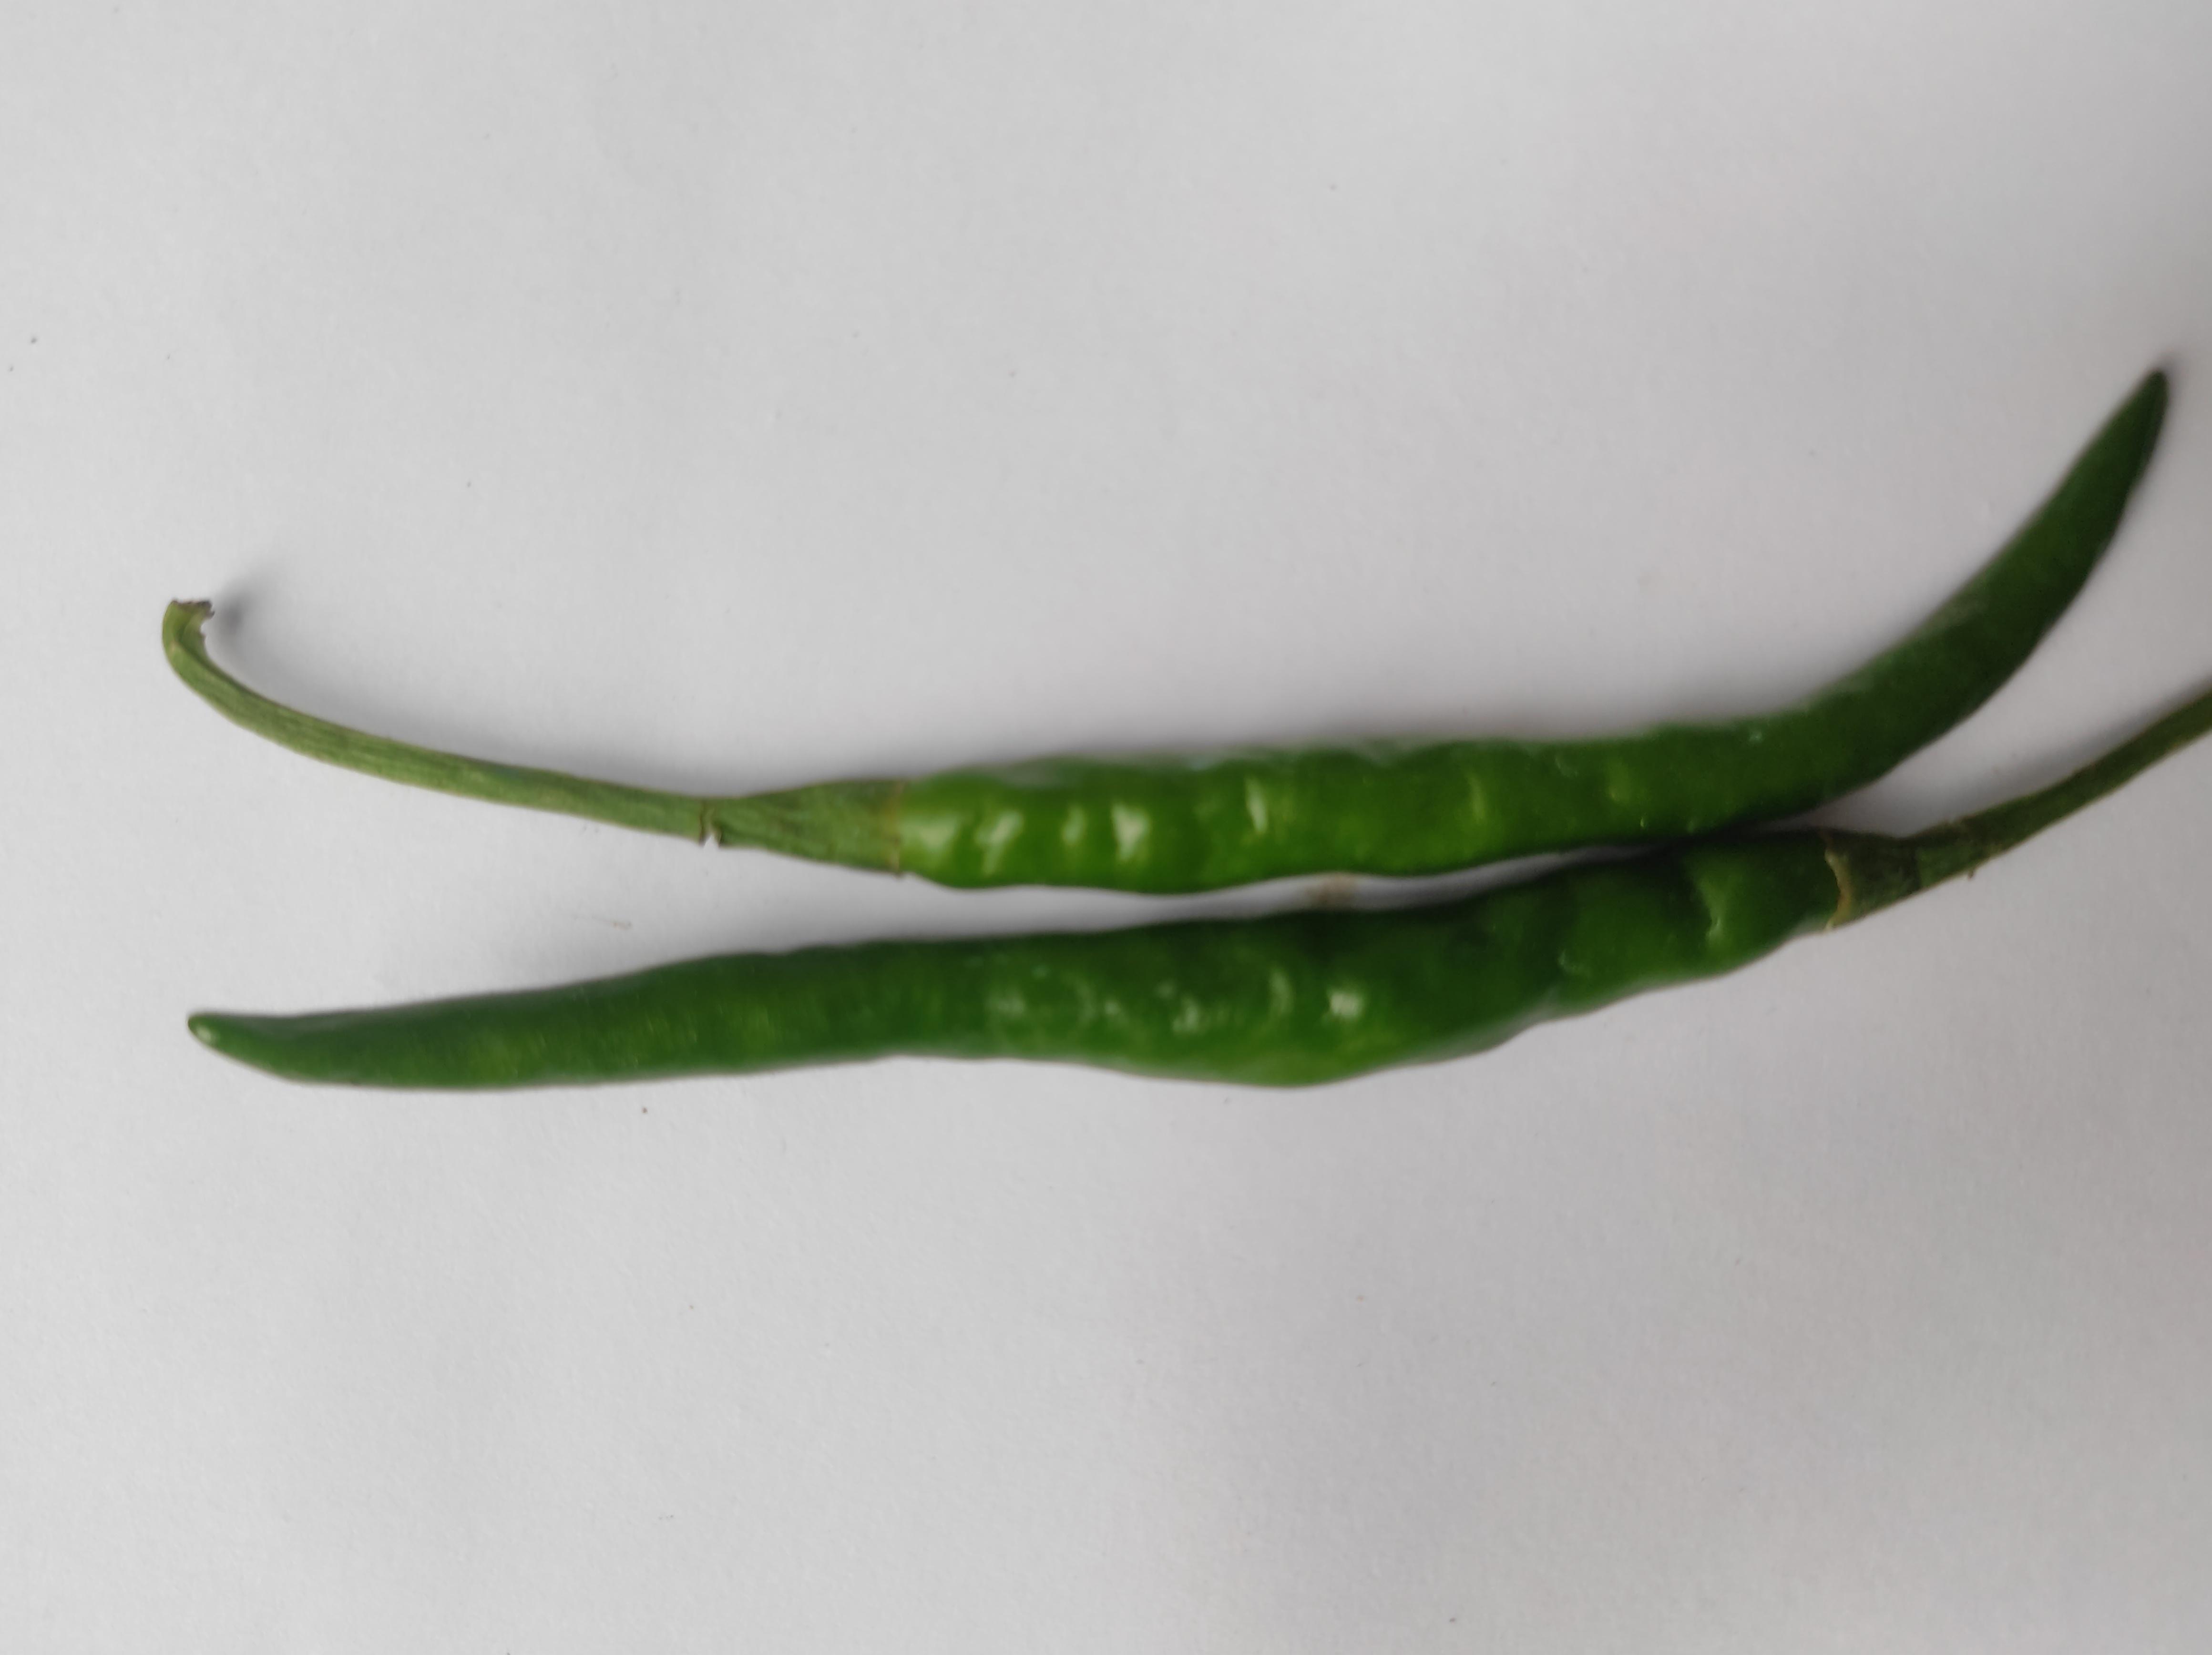
Label: Green Chili